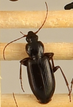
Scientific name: Calathus advena
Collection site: Rocky Mountains NEON (RMNP), plot RMNP_014